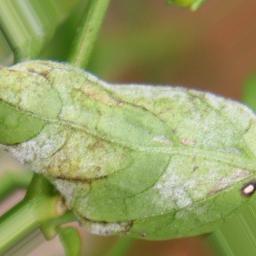
Label: powdery mildew